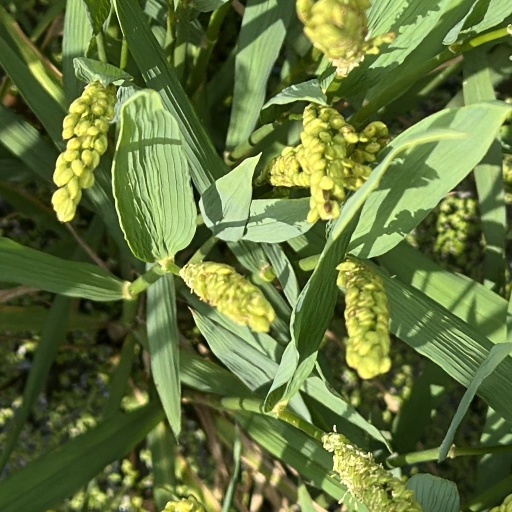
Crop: rice